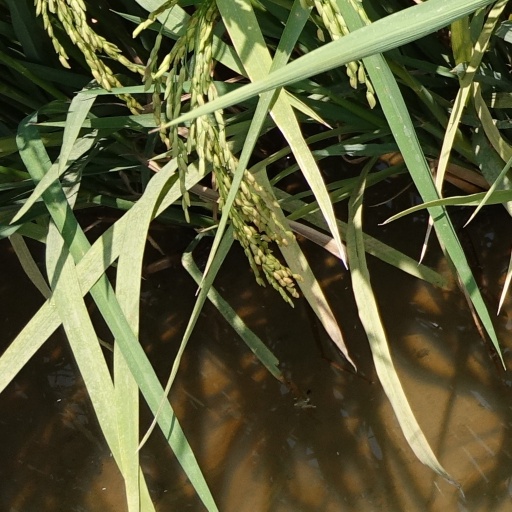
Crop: rice